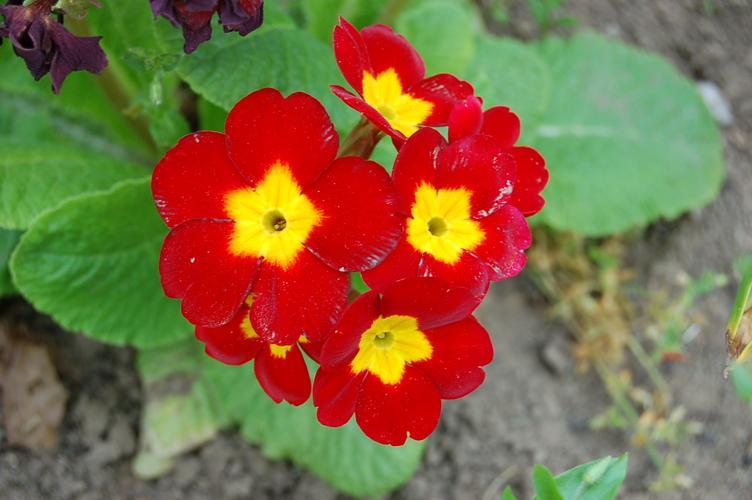
Label: primula